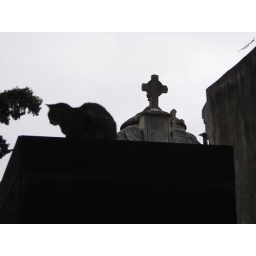
I just liked the imagery of the cat and the cross in the cemetary.